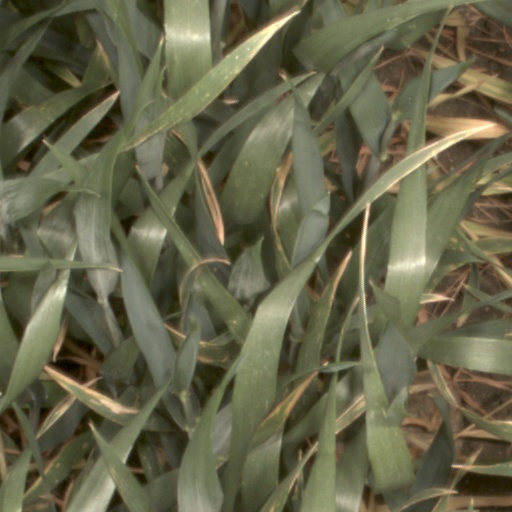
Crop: wheat